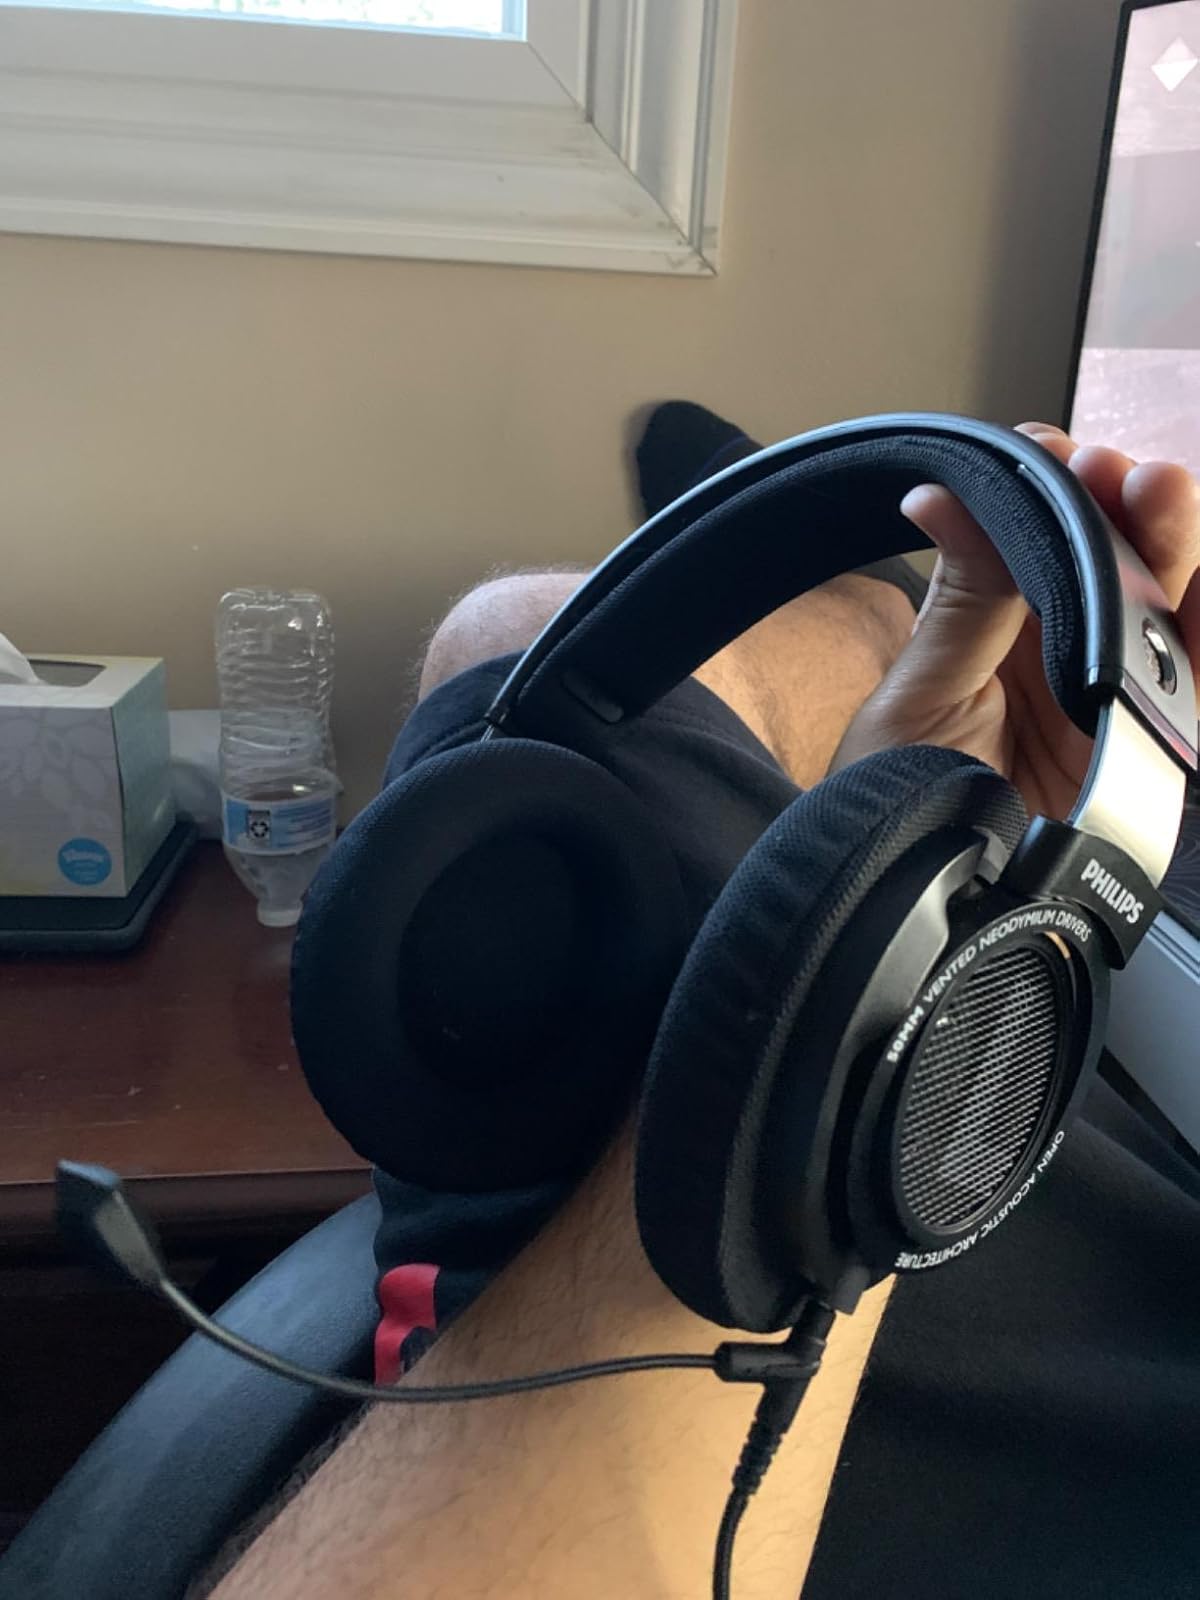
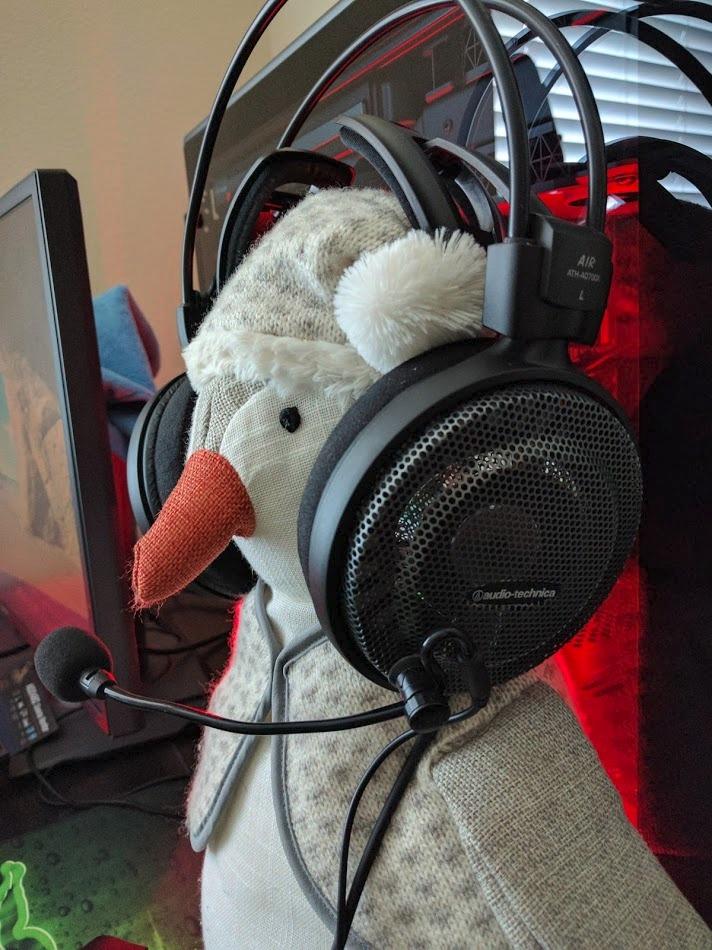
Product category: headphones
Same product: no